Puerto Rico at the 2016 Summer Olympics

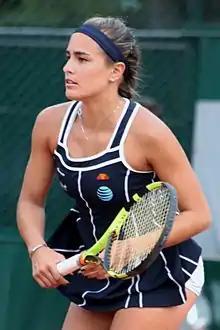
Tennis player Monica Puig won Puerto Rico's first ever Olympic gold medal.

Puerto Rican athletes achieved qualifying standards in the following athletics events (up to a maximum of 3 athletes in each event):